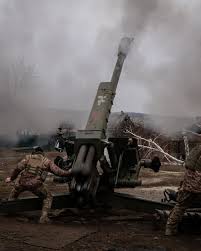
Label: D-30